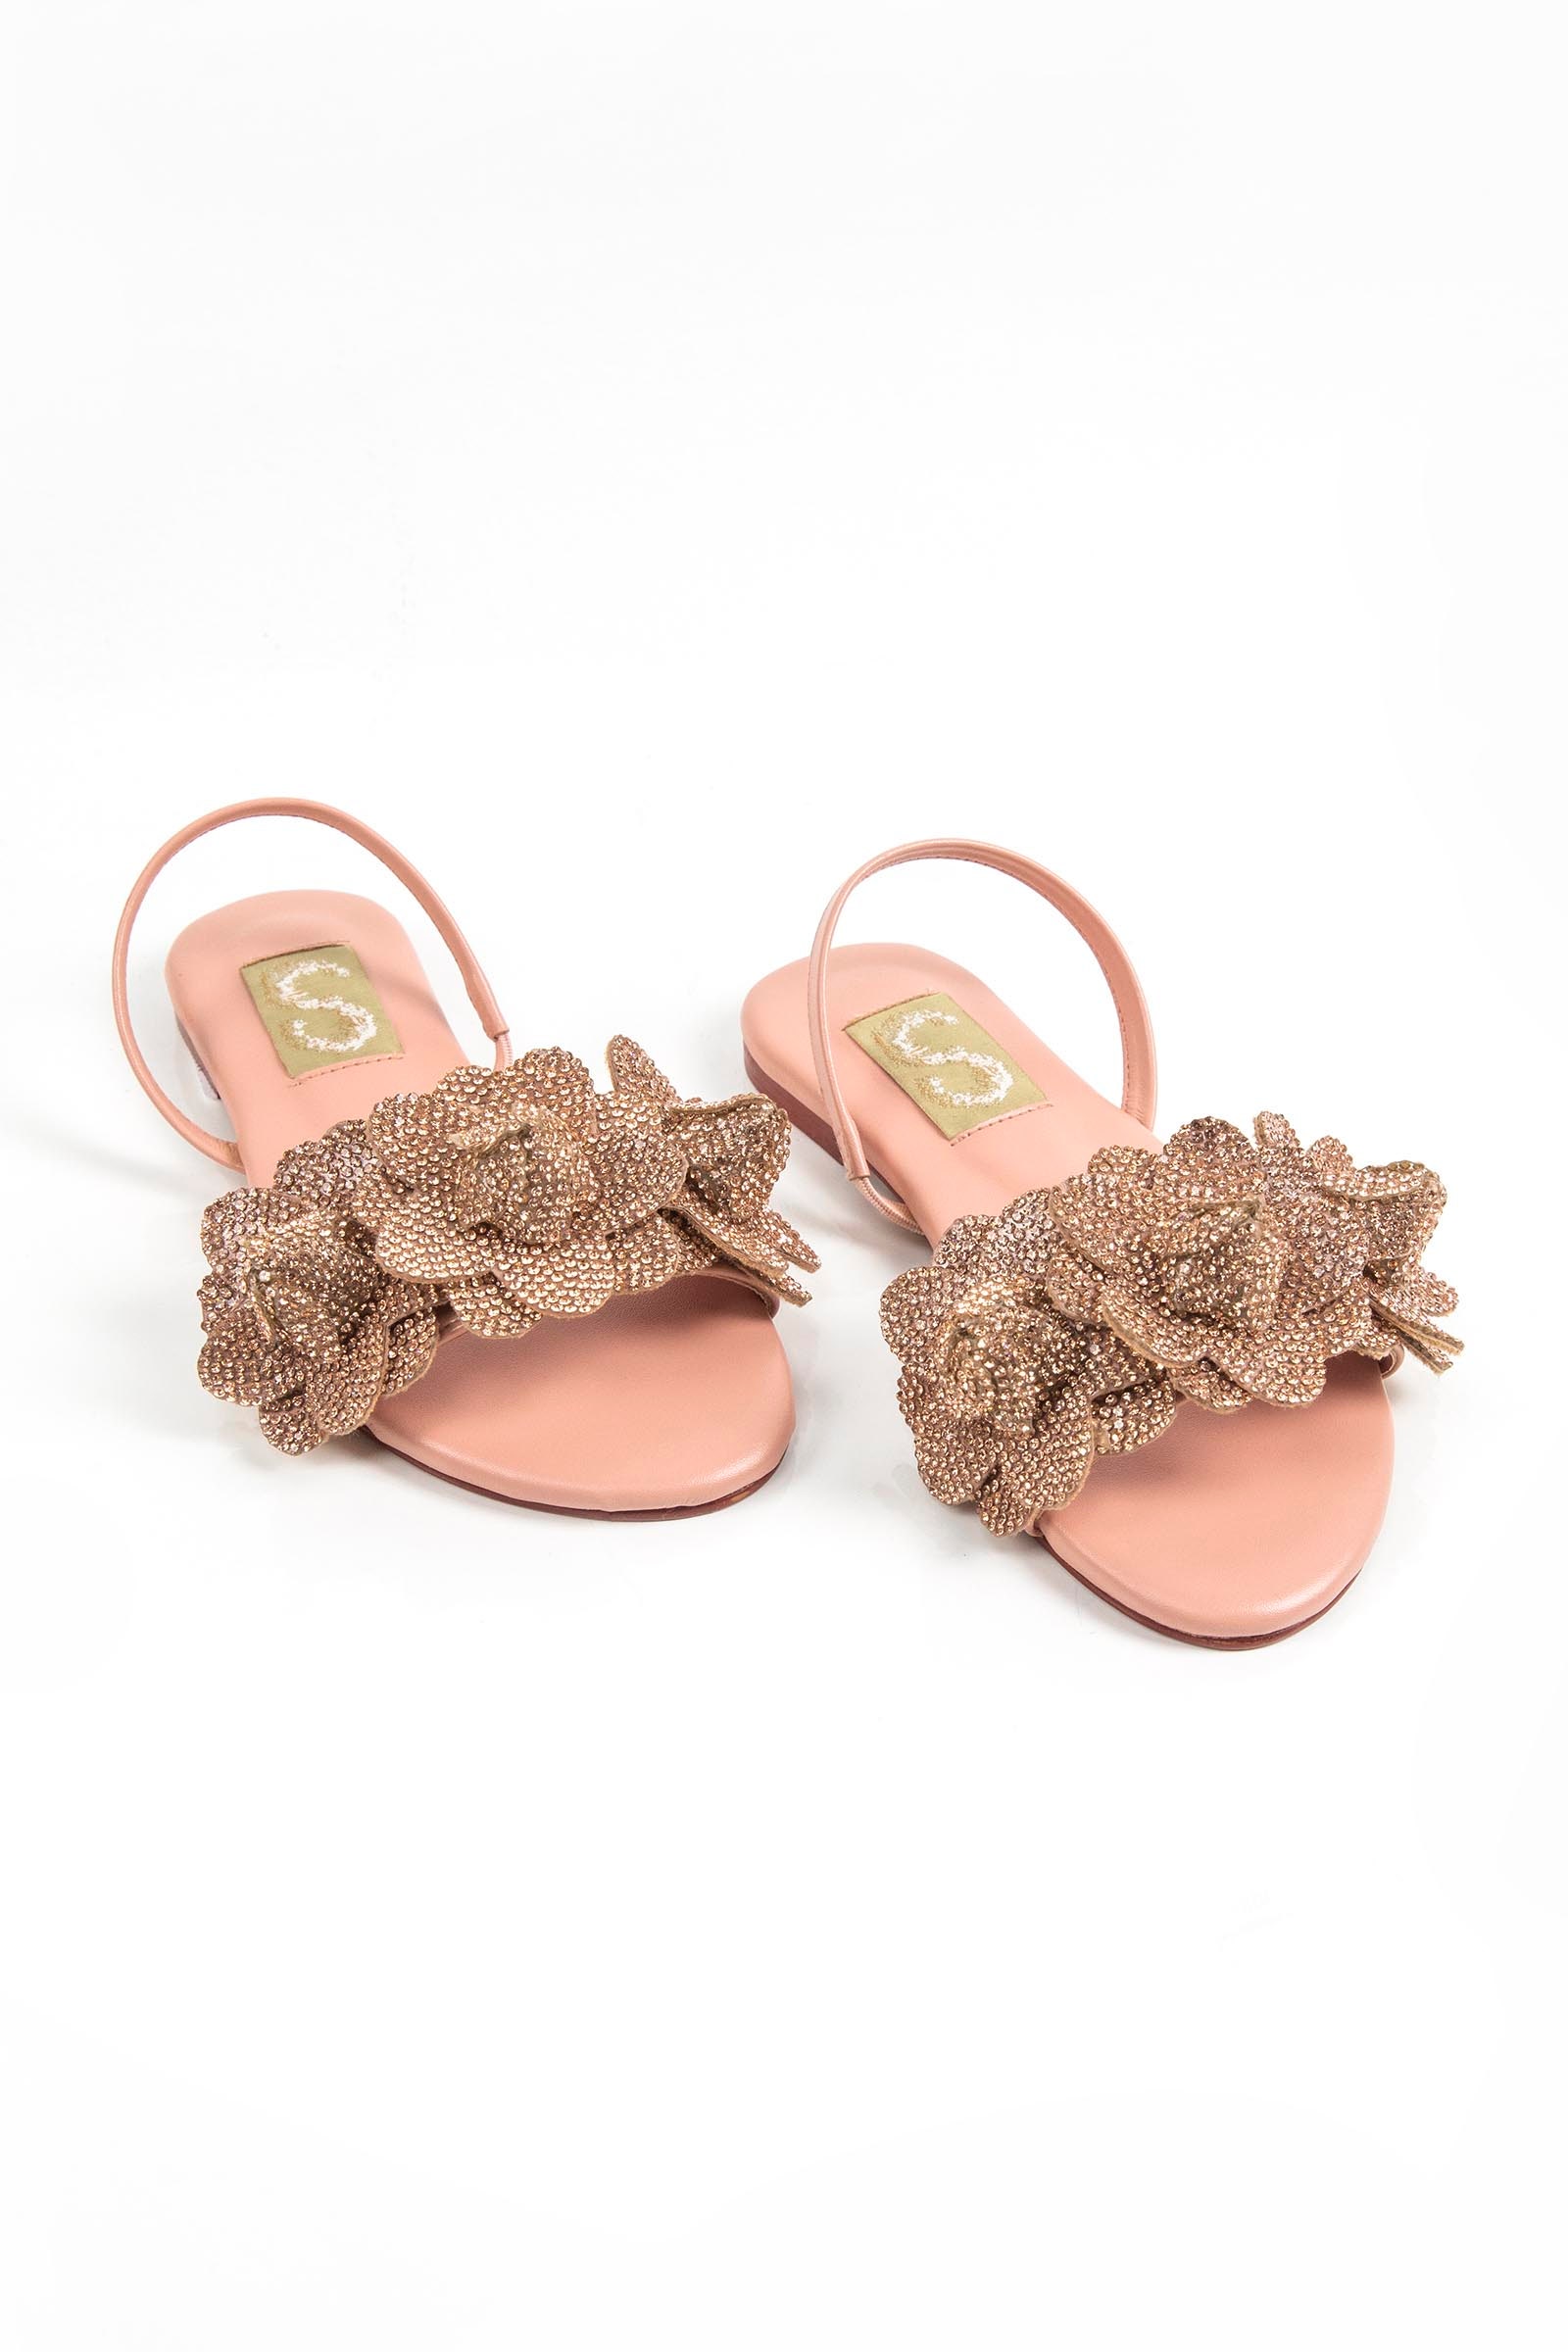
pink gold fabric lucy sandal